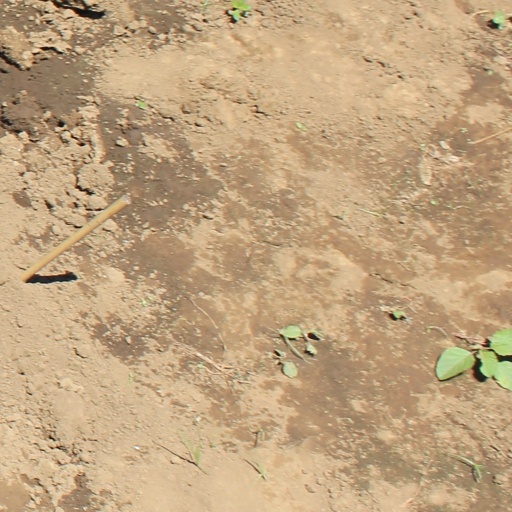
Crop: soybean